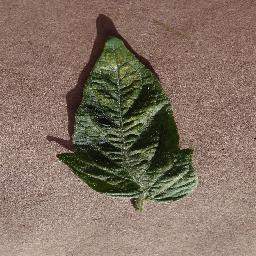
Label: Tomato___Spider_mites Two-spotted_spider_mite